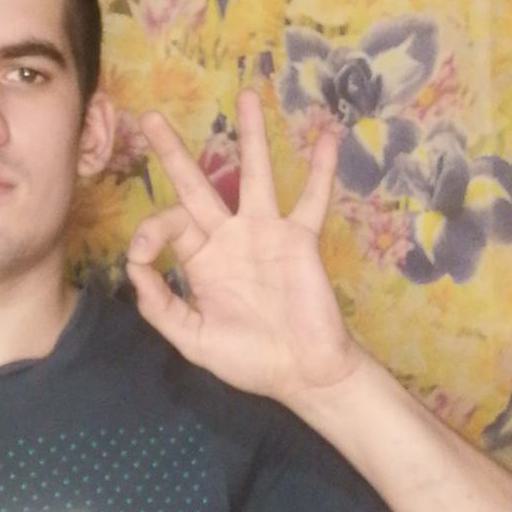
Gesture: ok